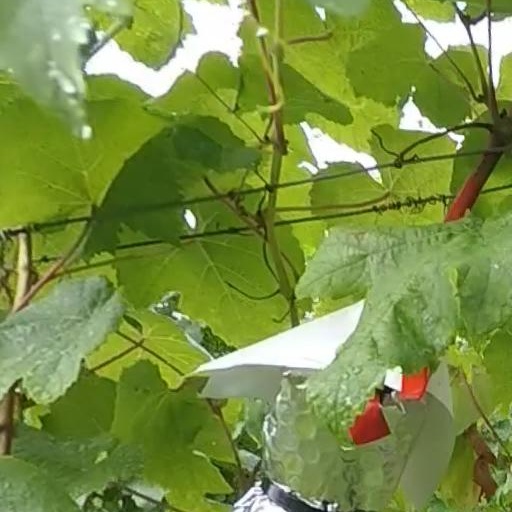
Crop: grape